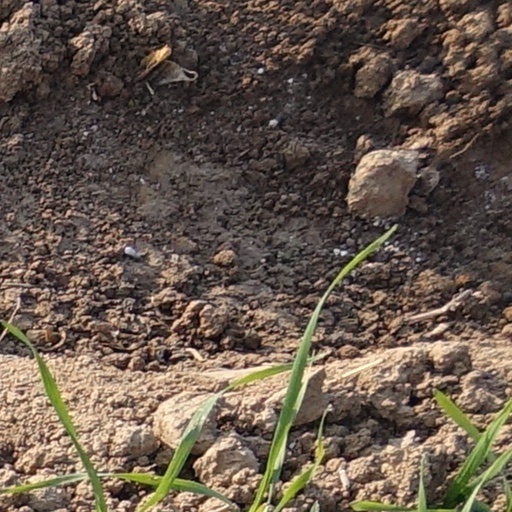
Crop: wheat